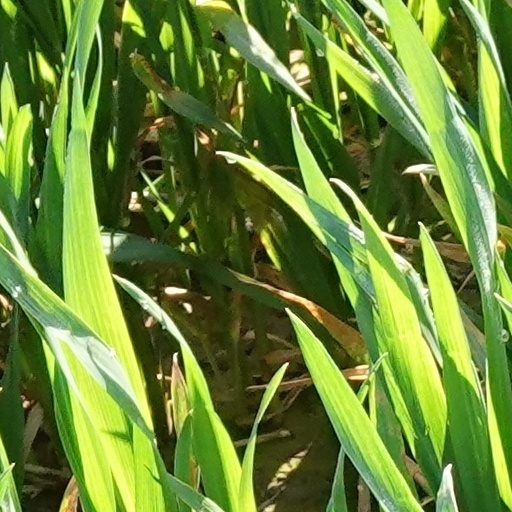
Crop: wheat